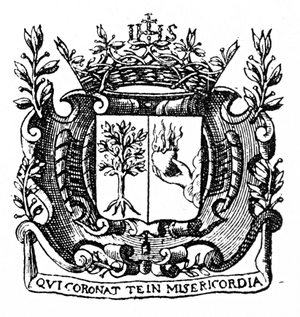
Numérisation des armoiries des Augustines, partie de la page frontispice des «
Notre-Dame-des-Anges est une municipalité de paroisse administrée par la congrégation monastique des Augustines de la Miséricorde de Jésus de l'Hôpital général de Québec et enclavée dans le territoire de la ville de Québec. Occupant seulement quatre hectares, elle est la plus petite municipalité du Québec par superficie.
L'Hôtel-Dieu de Québec est un hôpital situé dans le Vieux-Québec, dans l'arrondissement La Cité-Limoilou, à Québec. Fondé en 1639 sous le nom d'Hôtel-Dieu du Précieux-Sang par les Augustines de la Miséricorde de Jésus à la demande et grâce à une dotation de la duchesse d’Aiguillon, nièce du cardinal de Richelieu, il est le plus ancien établissement hospitalier au nord du Mexique.